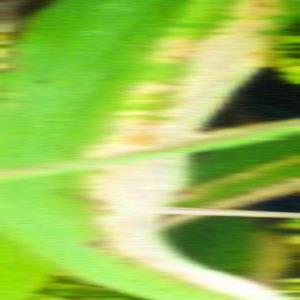
Disease: Bacterialblight